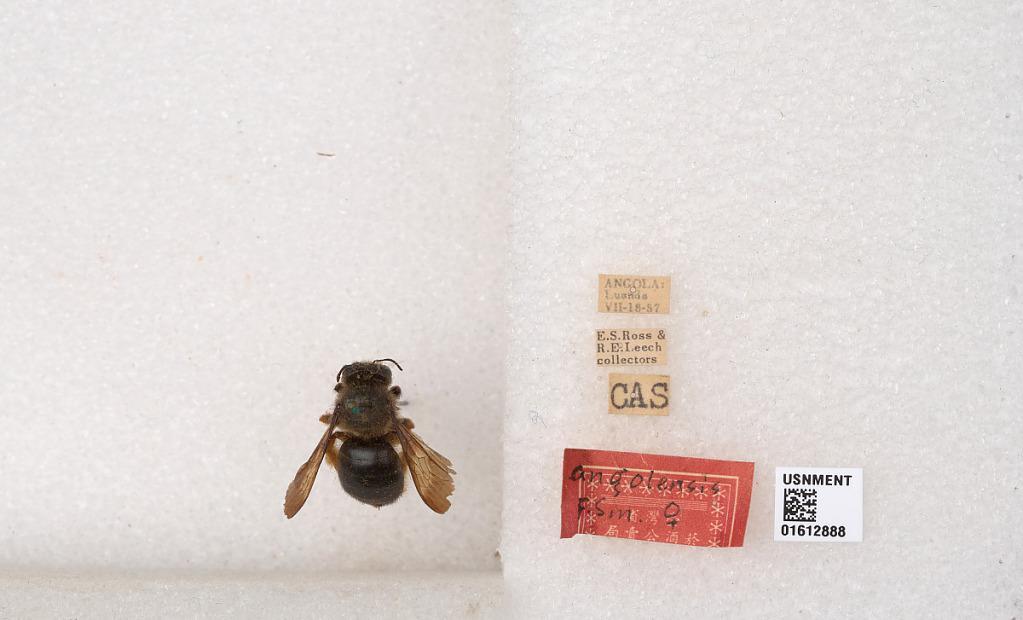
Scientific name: Xylocopa
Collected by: E. Ross & R. Leech
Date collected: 1957-7-18
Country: Angola
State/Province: Luanda
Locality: Luanda